Snow (musician)

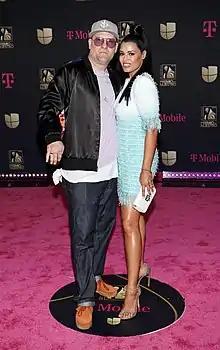
Snow and his wife Tara O'Brien on the pink carpet at the Premio Lo Nuestro Awards

In February 2020, Snow won four awards Song of the Year with Daddy Yankee for "Con Calma" at "Premio Lo Nuestro Awards."